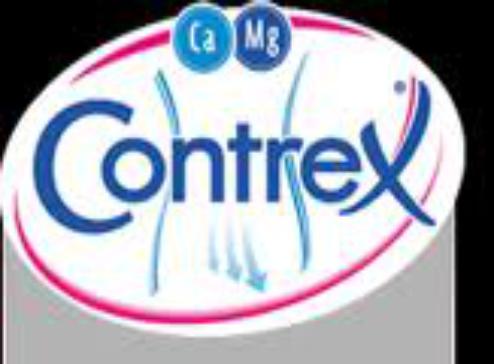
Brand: contrex
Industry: Food